Non-standard cosmology

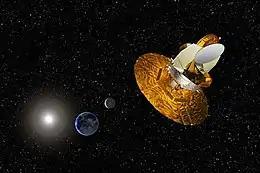
Artist depiction of the WMAP spacecraft at the L2 Lagrange point. Data gathered by this spacecraft has been successfully used to parametrize the features of standard cosmology, but complete analysis of the data in the context of any non-standard cosmology has not yet been achieved.

Scepticism about the non-standard cosmologies' ability to explain the CMB caused interest in the subject to wane since then, however, there have been two periods in which interest in non-standard cosmology has increased due to observational data which posed difficulties for the Big Bang. The first occurred in the late 1970s when there were a number of unsolved problems, such as the horizon problem, the flatness problem, and the lack of magnetic monopoles, which challenged the Big Bang model. These issues were eventually resolved by cosmic inflation in the 1980s. This idea subsequently became part of the understanding of the Big Bang, although alternatives have been proposed from time to time. The second occurred in the mid-1990s when observations of the ages of globular clusters and the primordial helium abundance, apparently disagreed with the Big Bang. However, by the late 1990s, most astronomers had concluded that these observations did not challenge the big bang and additional data from COBE and the WMAP, provided detailed quantitative measures which were consistent with standard cosmology.